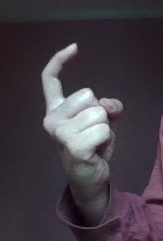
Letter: ra